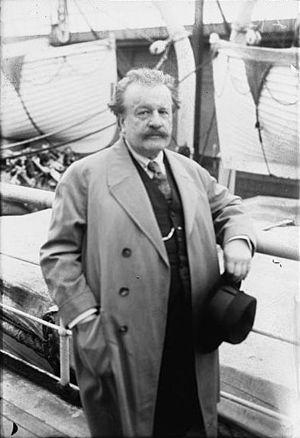
Moriz Rosenthal est un pianiste américain originaire du royaume de Galicie et de Lodomérie, province de l'Autriche-Hongrie. Élève de Franz Liszt, il l'est l'ami des virtuoses de son époque, Brahms, Johann Strauss, Anton Rubinstein, von Bulow, Saint-Saëns, Massenet et Albeniz.